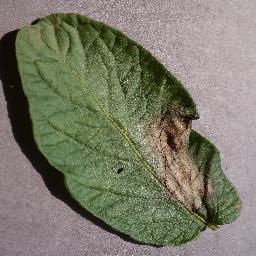
Label: Potato___Late_blight